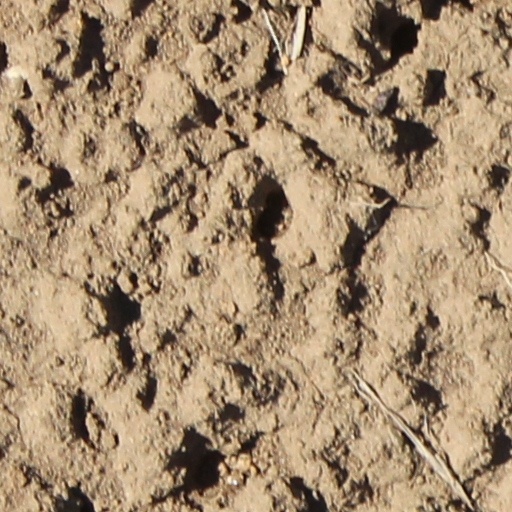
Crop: wheat